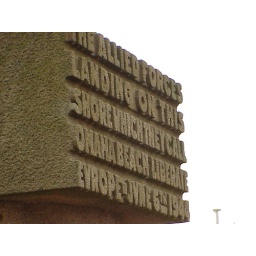
The monument near the Allied beach landings